Vladimir Cruz

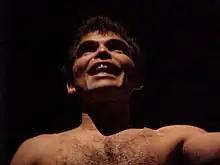
Vladimir Cruz

Vladimir Cruz Marrero (born 26 July 1965) is a Cuban actor, screenwriter, playwright, film and theatre director. He is perhaps best known for his role in the film "Strawberry and Chocolate" (1994).